Gojira (band)

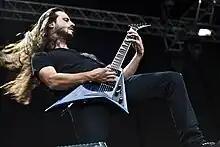
Andreu at the Bergen Calling Festival in Norway, 2011

After Williams' article in "Kerrang!" and increased exposure in the British metal press, Gojira was asked to replace Mastodon at England's 2006 Download Festival; according to Joe Duplantier, "It was a decisive concert". In June, they performed on the main stage at the Hellfest Summer Open Air in Clisson, and a series of summer festivals in Germany, England and the Scandinavian countries. Prosthetic Records released "From Mars to Sirius" in the US on 22 August 2006, which led to a sudden pre-order of 5,000 copies on the label's website, followed by an upload of a cover version of Metallica's "Escape". AllMusic writer Eduardo Rivadavia highlighted the album's songwriting, describing the "fluidity with which utmost heaviness and delicate melodies were made to coexist" in songs such as "Flying Whales", "World to Come", and "Where Dragons Dwell". In September (a year after its release), the album had sold over 20,000 copies in France and as many abroad. In early October, Gojira and Hatesphere began a co-headlining tour of the UK. In November, the band performed at the European Unholy Alliance Tour, headlined by Slayer at Paris' Accor Arena. The band was included in Children of Bodom's US tour in late 2006, joining Amon Amarth and Sanctity as opening acts. Brandon Geist of "Revolver" wrote that since the release of "From Mars to Sirius", "they have risen from virtual unknowns outside of their homeland to the single-most-buzzed-about metal band on the planet".